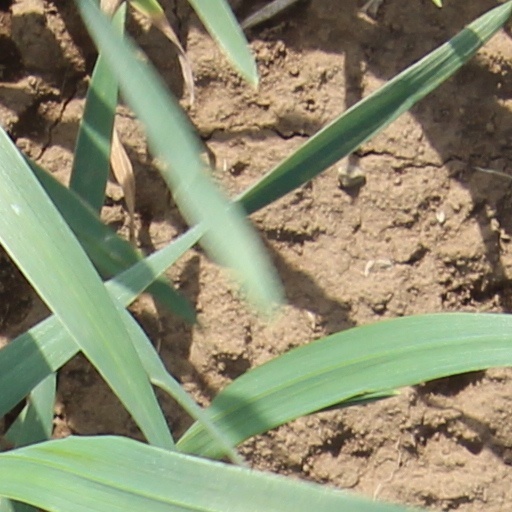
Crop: wheat